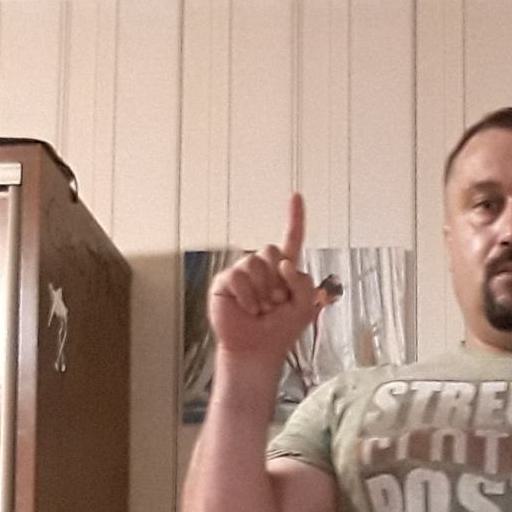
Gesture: one